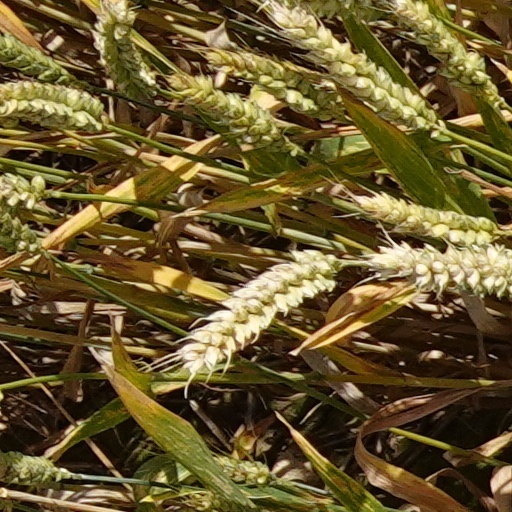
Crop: wheat